James D'Arcy

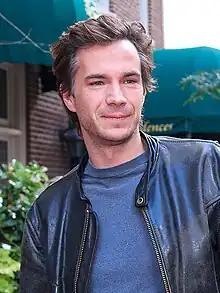
D'Arcy in 2012

James D'Arcy (born Simon Richard D'Arcy; 24 August 1975) is an English actor and film director. He is known for his portrayals of Howard Stark's butler, Edwin Jarvis, in the Marvel Cinematic Universe television series "Agent Carter" and the 2019 film "", and murder suspect Lee Ashworth in the second season of the ITV series "Broadchurch". D'Arcy also co-starred in Christopher Nolan's war movies "Dunkirk" (2017) and "Oppenheimer" (2023). He wrote and directed "Made in Italy" (2020).